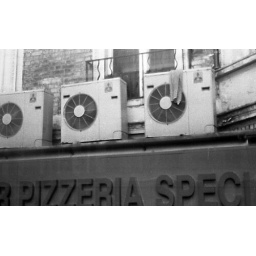
From top of 74 bus (London). Forgot the film was mono - the red sign beneath was crucial to the design...